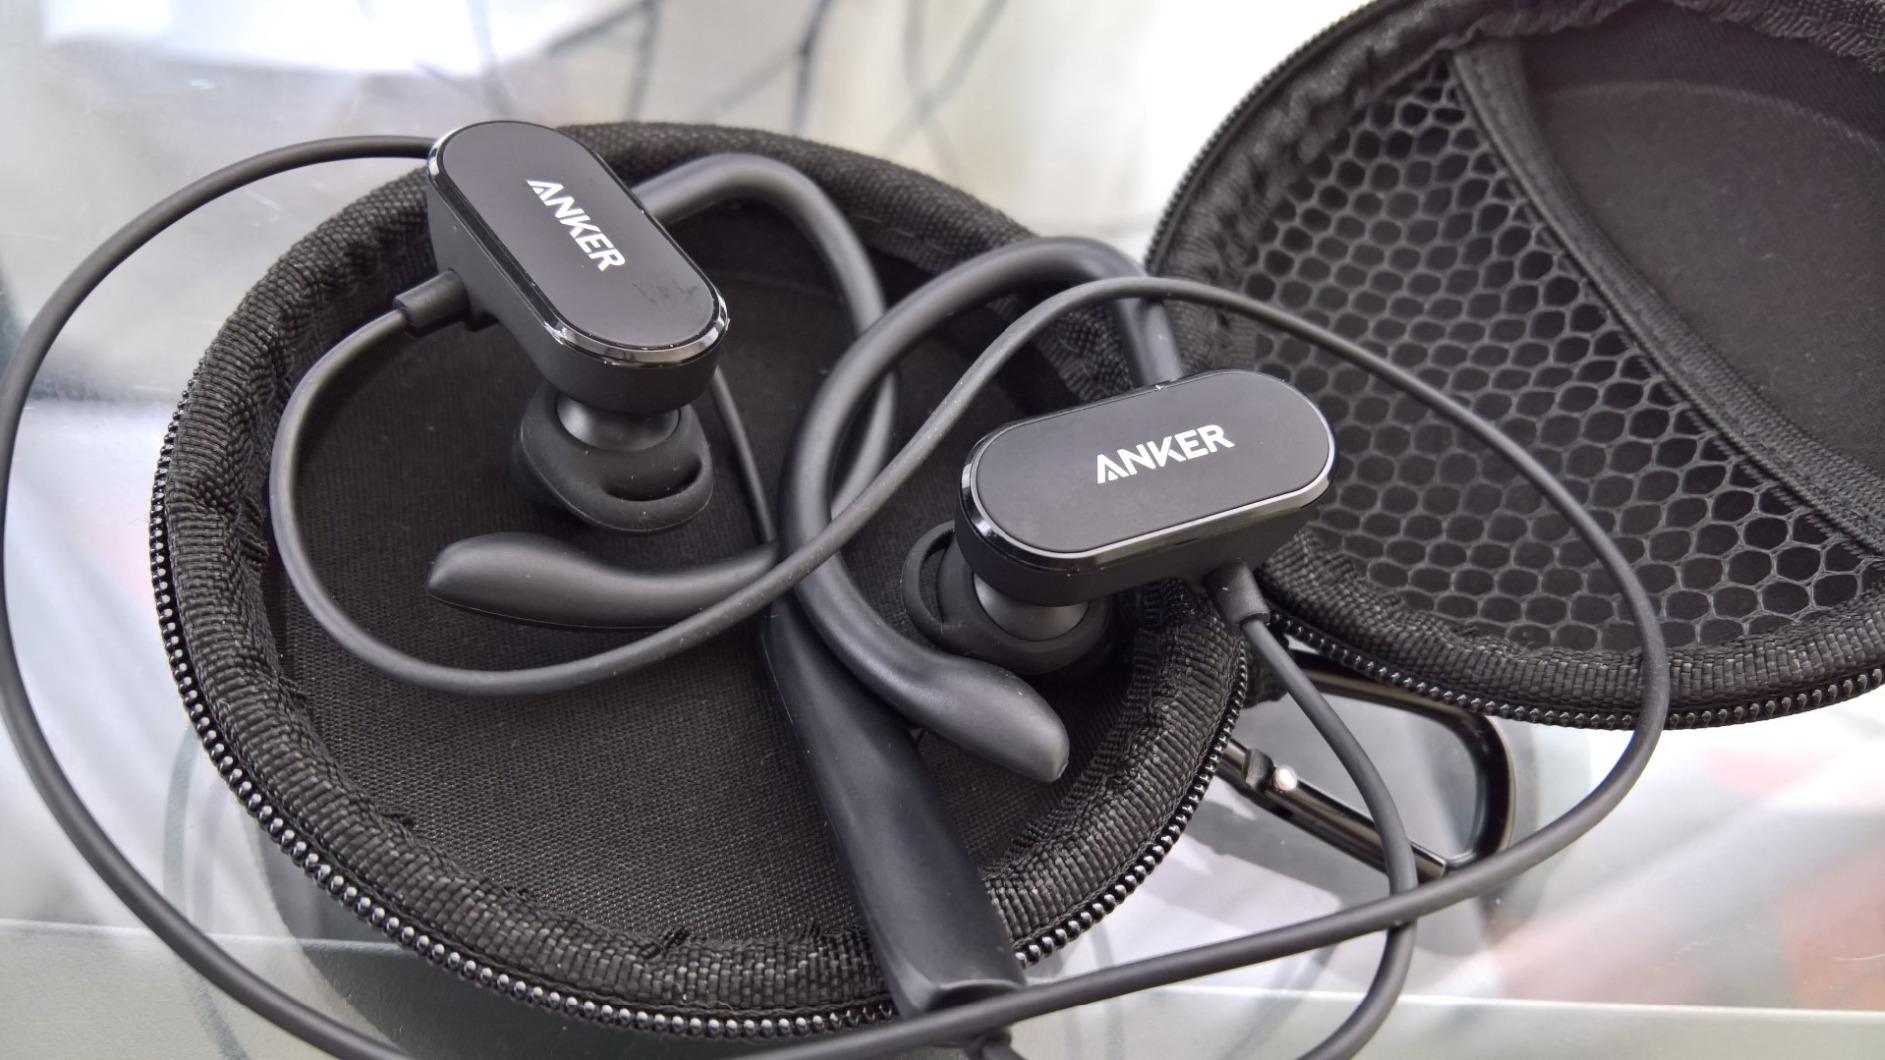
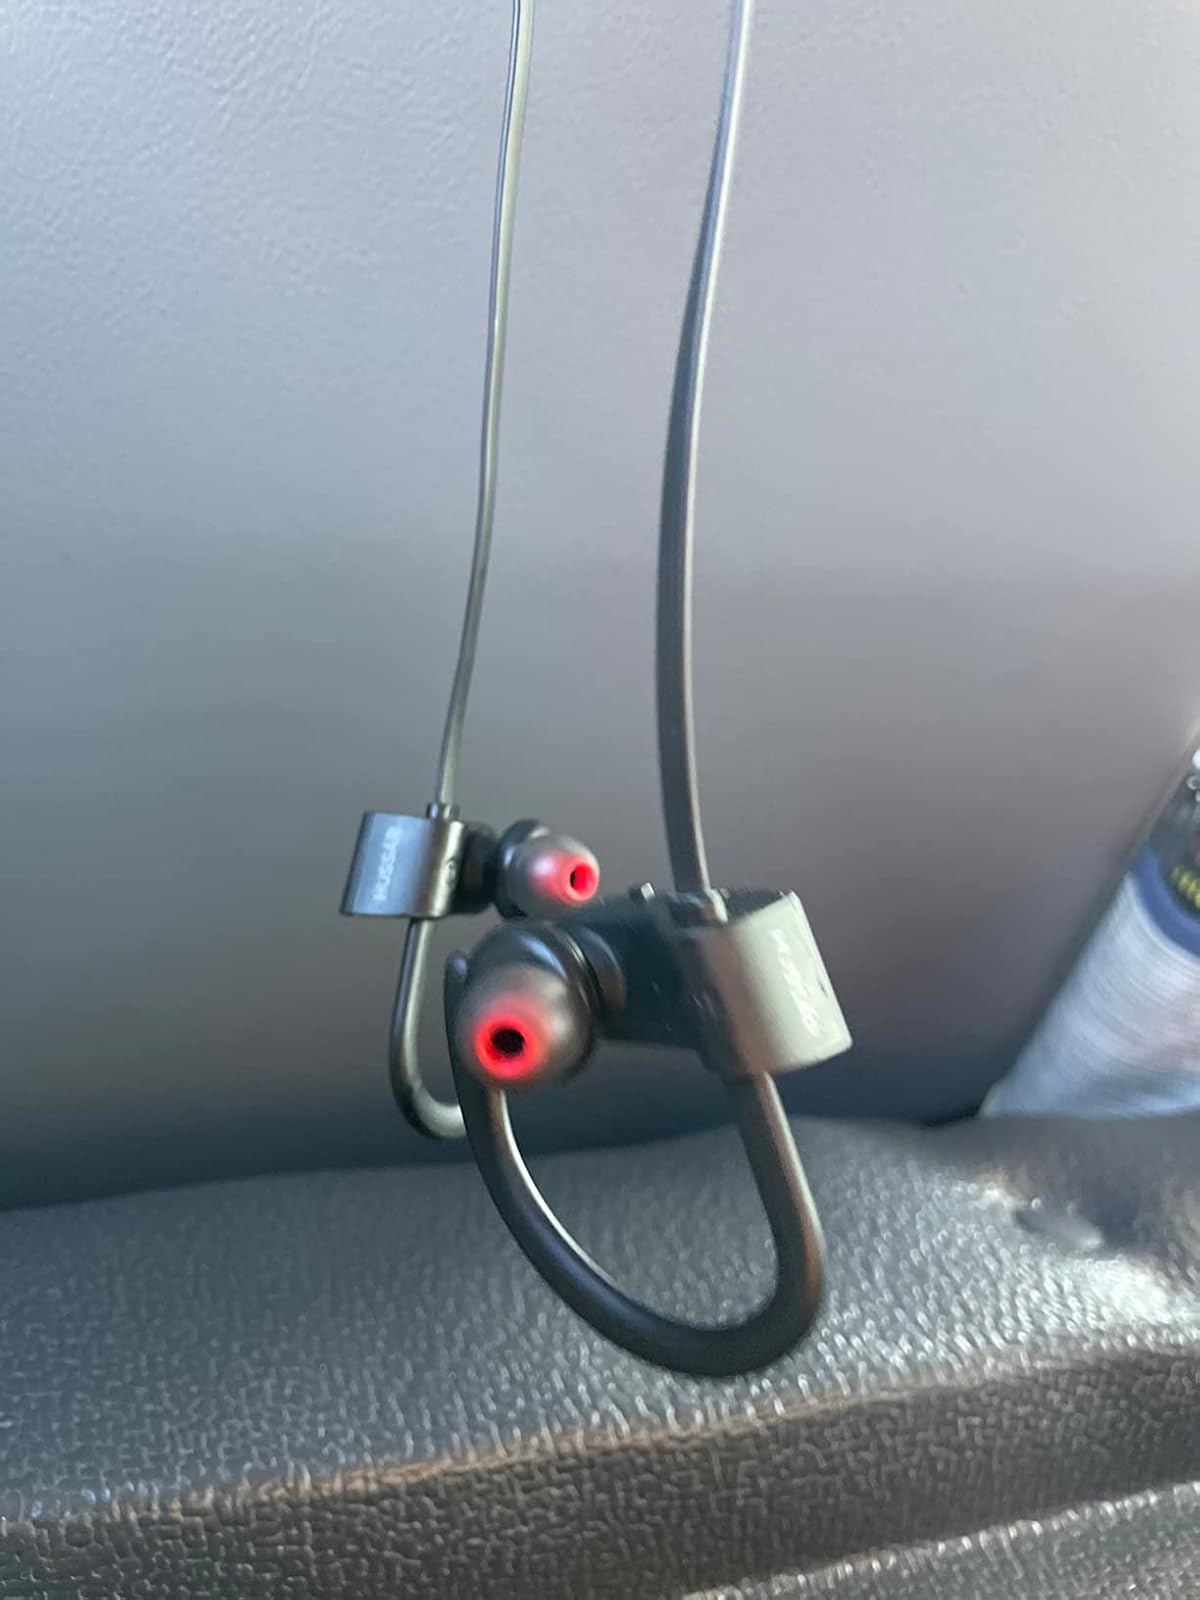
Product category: headphones
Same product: no